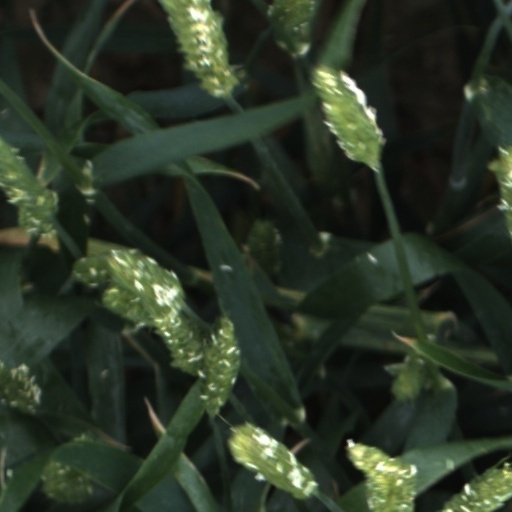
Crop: wheat